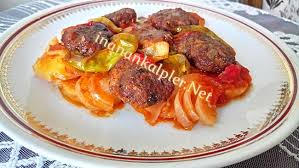
Yemek: izmir_kofte